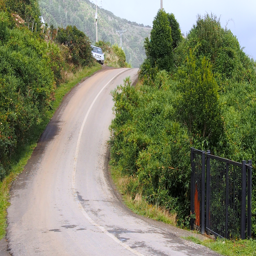
looking back at the road i 've traveled